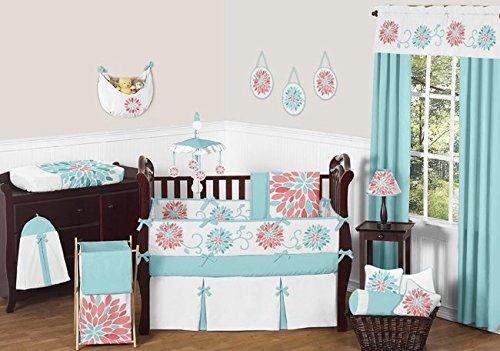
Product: Sweet Jojo Designs Baby Children Kids Clothes Laundry Hamper for Turquoise and Coral Emma Bedding Set
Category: Baby Products | Nursery | Furniture | Storage & Organization | Hampers
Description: Great Condition.
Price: $39.99